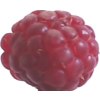
Label: raspberry